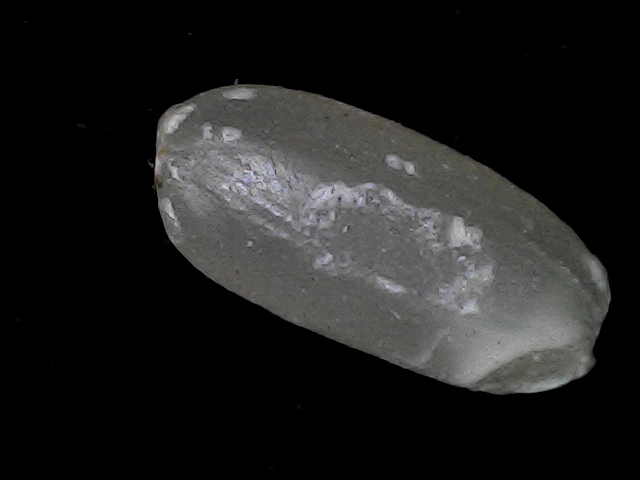
Rice variety: BD52